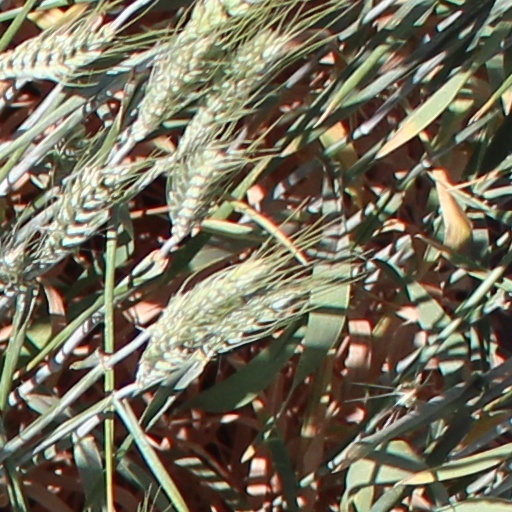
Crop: wheat